Second War of Scottish Independence

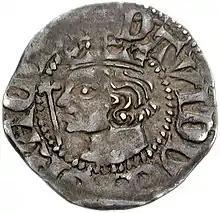

During the summer of 1336 an English embassy attempted to negotiate with Philip and David. On 20 August Philip rejected the English proposals and pledged full military support for David's partisans. French privateers immediately began a fresh round of attacks on English shipping and ports, causing panic along the English south coast. It was the middle of September before Edward received the news and returned to England. Arriving too late to strike at the French ships, he imposed new war taxes and returned to Scotland to winter in a fortress on the Clyde. The Scots kept up a campaign of harassment against the English, while Murray destroyed Dunnottar, Kinneff and Lauriston to prevent Edward using them. Famine and disease were widespread throughout Scotland. Political and legal pressure from the French increased and Philip readied his army to invade Gascony in 1337. Edward returned to England again in December 1336 to plan for a war with France in the spring. Papal attempts to mediate were brushed aside.